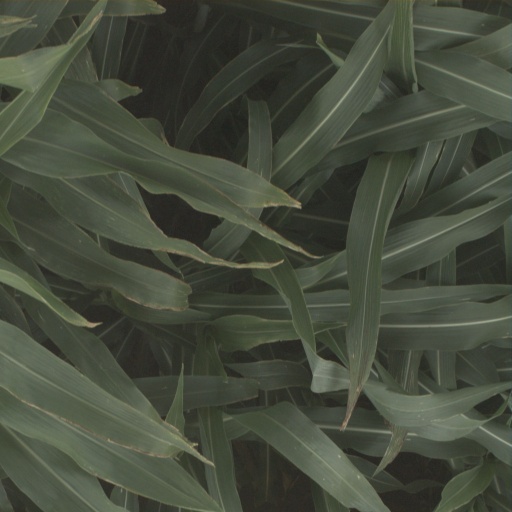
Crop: sorghum